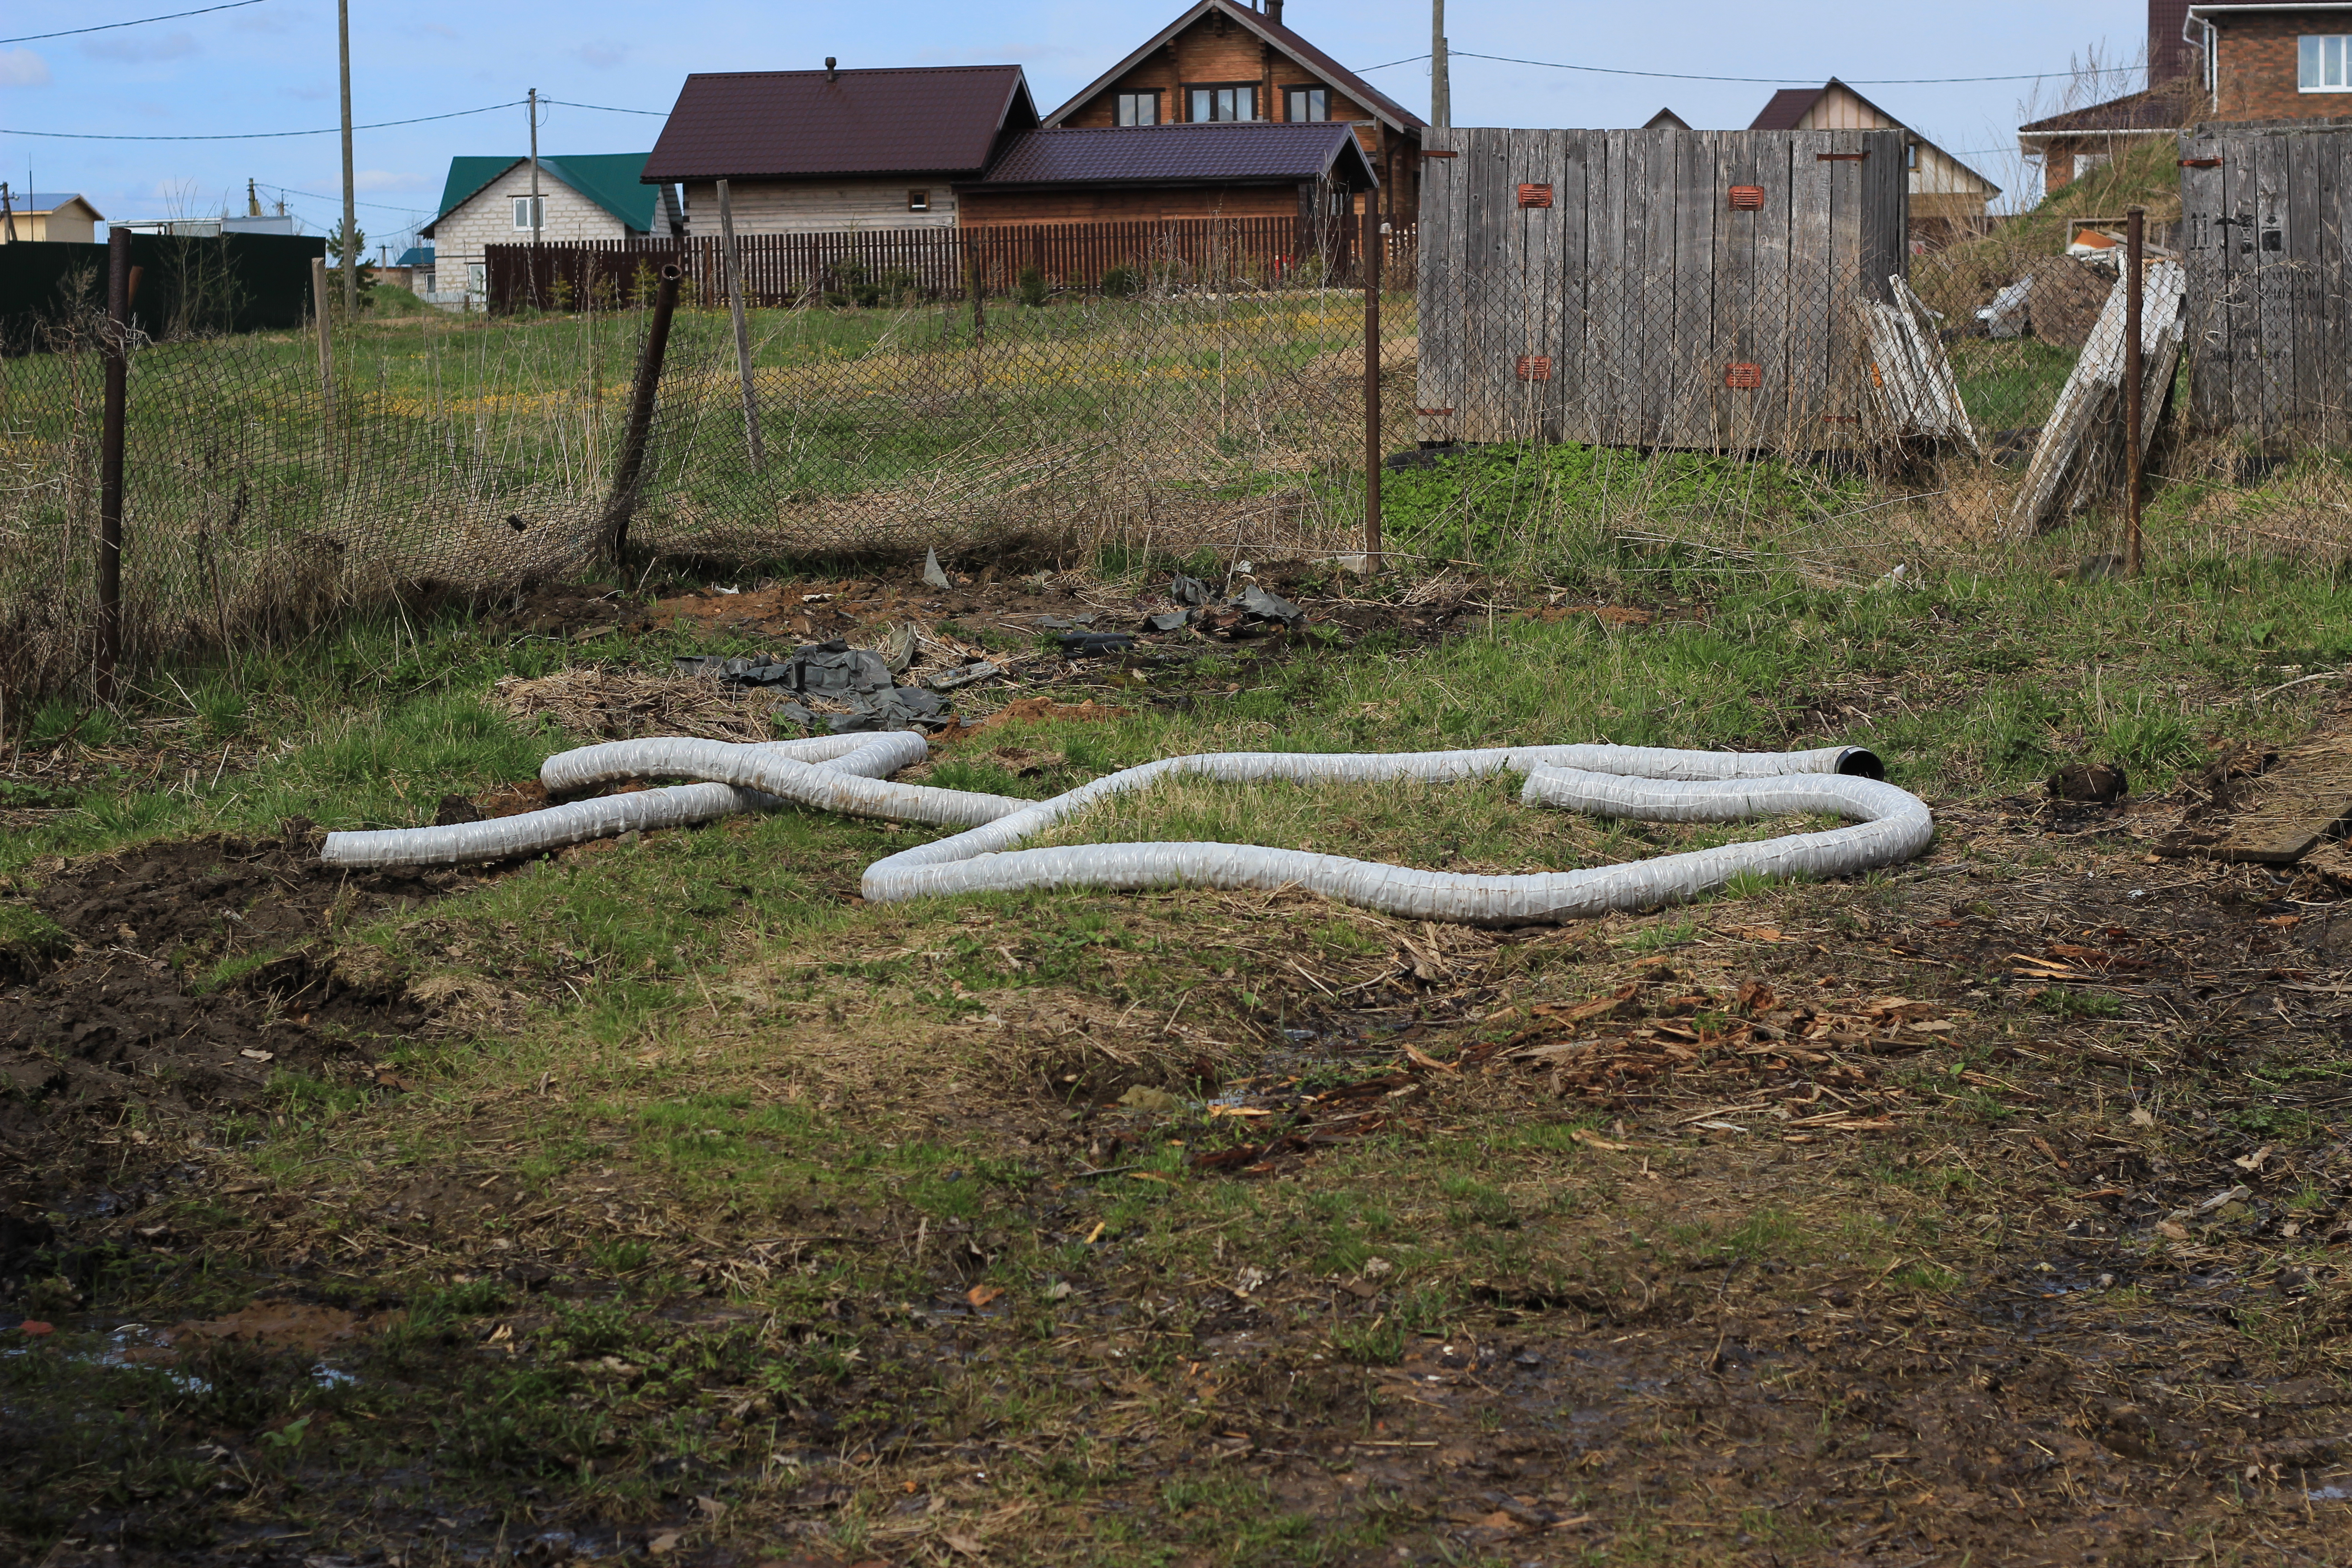
drainage system, pipe, plot, land, landscape, plant, ecoregion, sky, land lot, wood, grass, grassland, natural landscape, tree, field, house, soil, groundcover, agriculture, pasture, home fencing, fence, plantation, building, farm, herbaceous plant, yard, croft